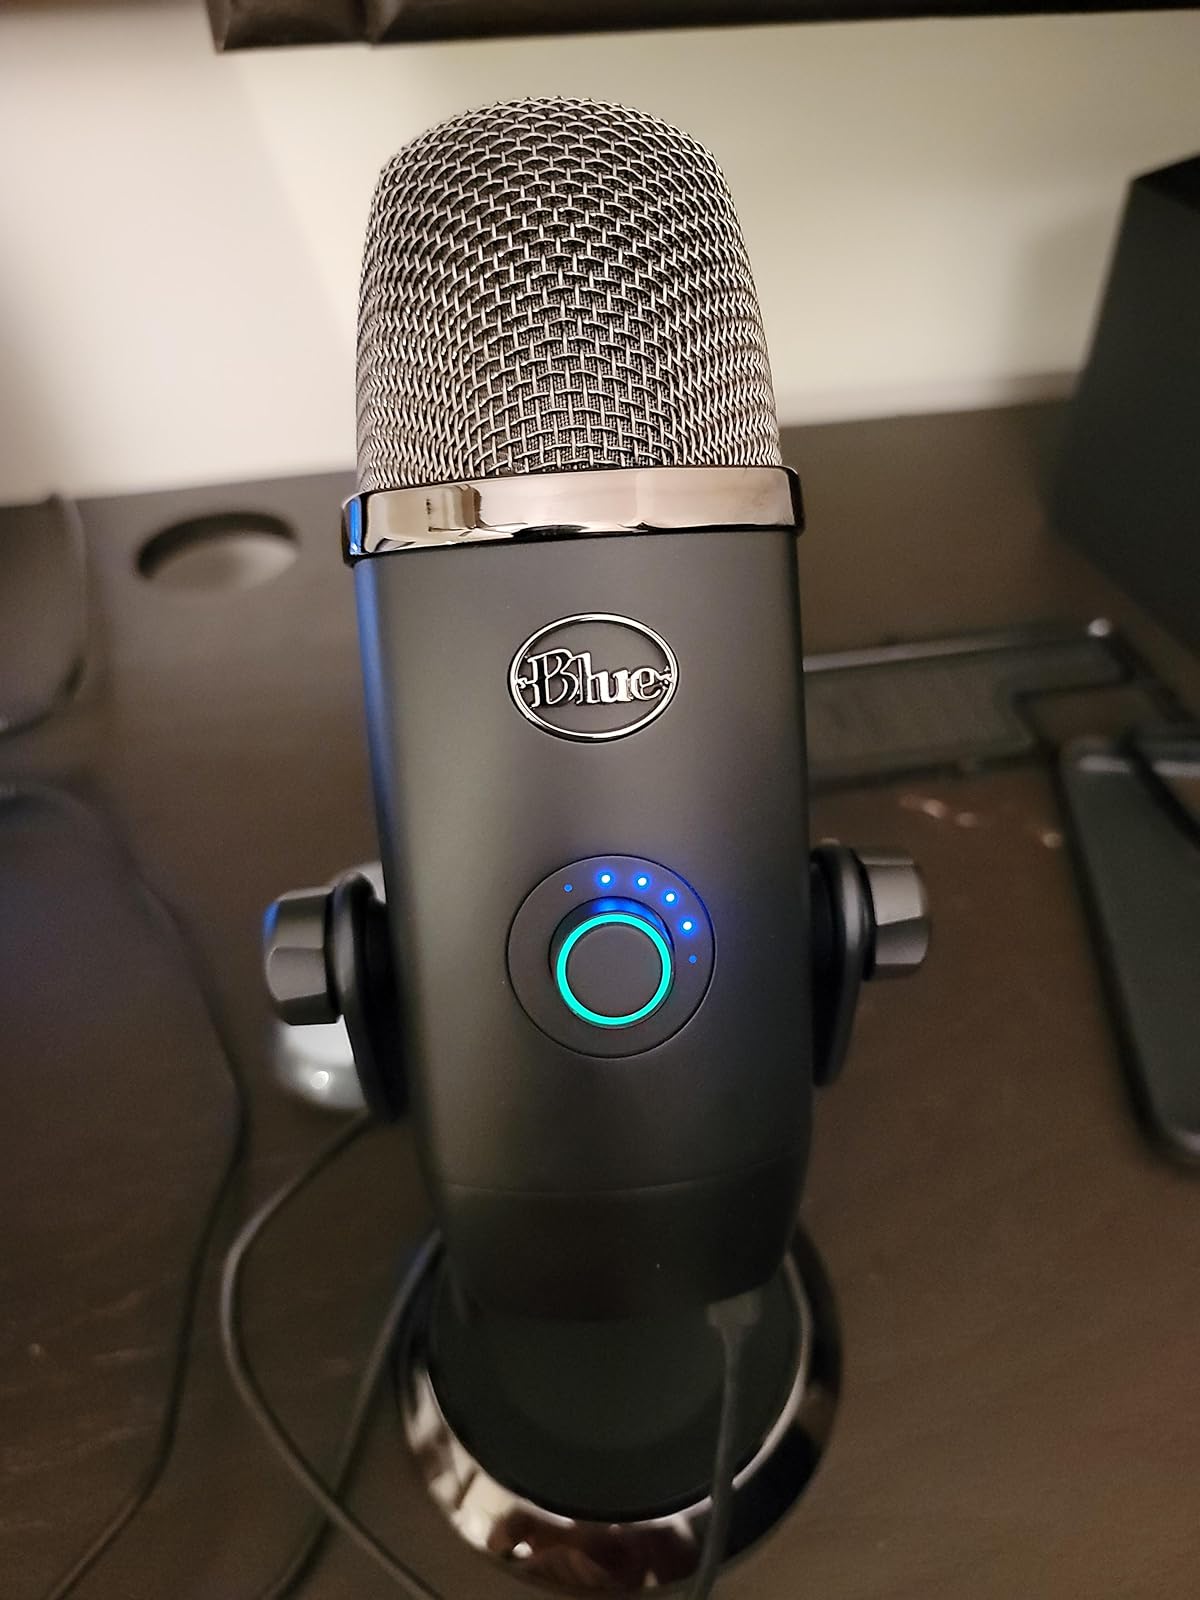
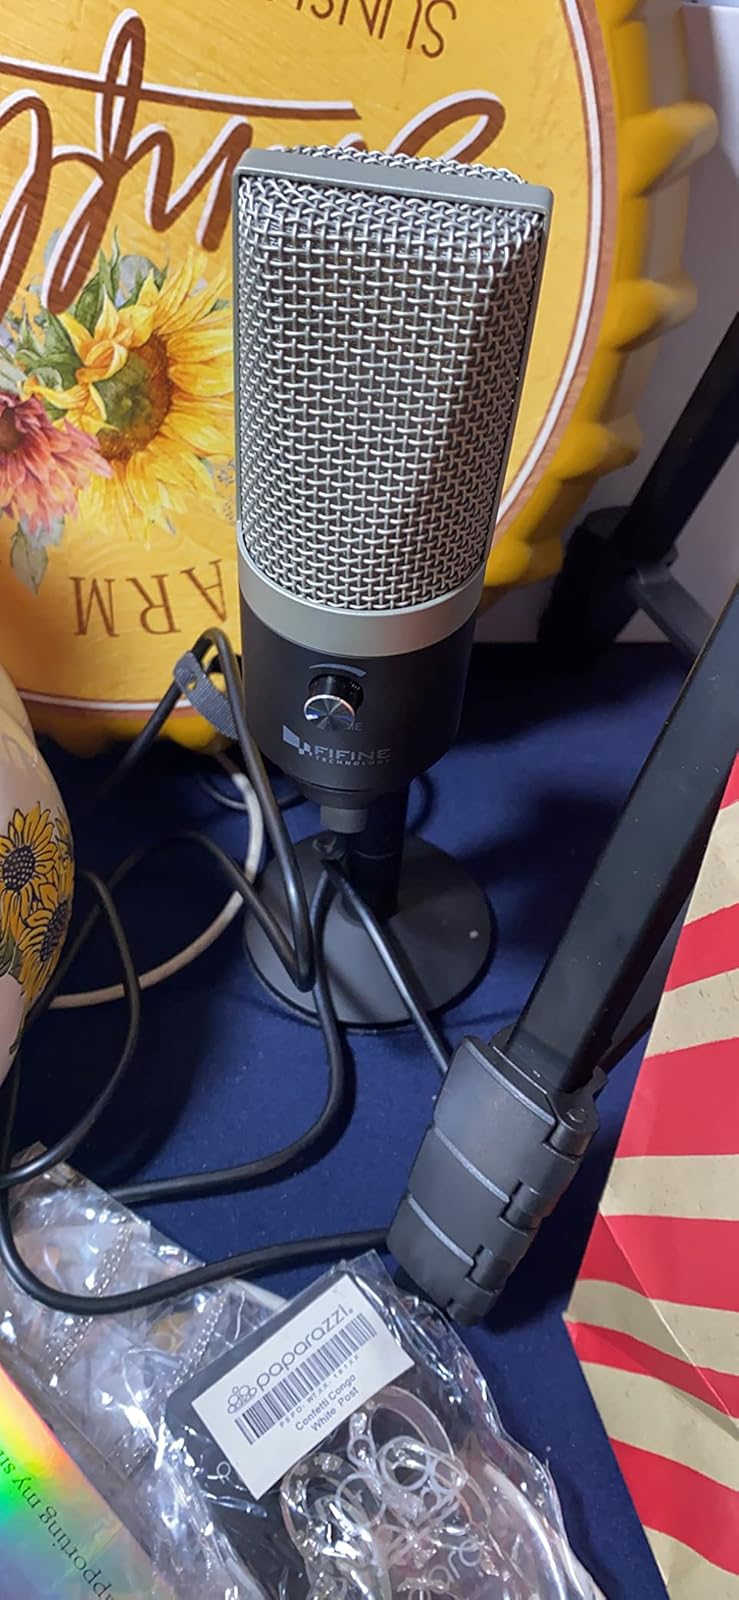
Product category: microphone
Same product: no